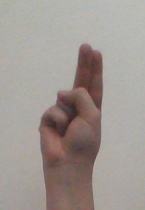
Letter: taa